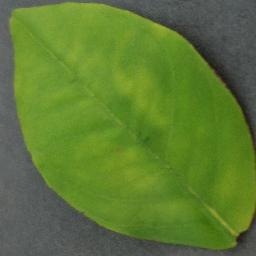
Label: Orange___Haunglongbing_(Citrus_greening)